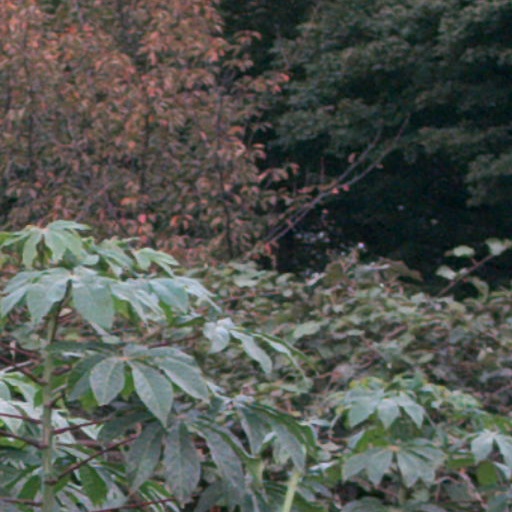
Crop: cassava